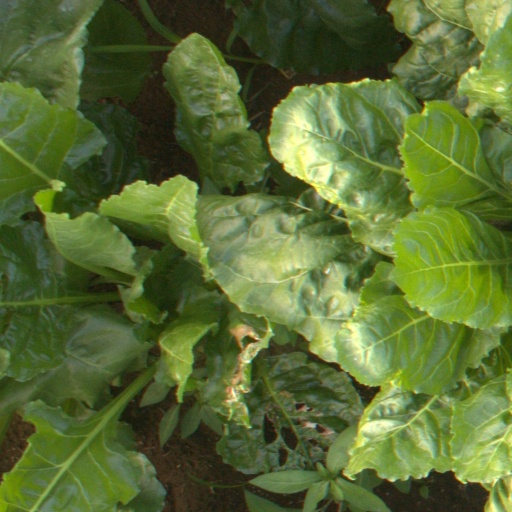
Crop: sugar beet